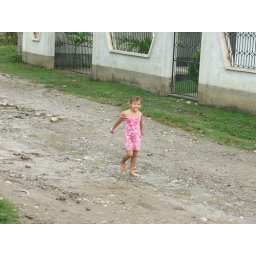
some cute girl splashing in the mud